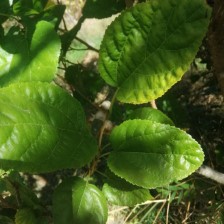
Variety: BlackAustralia